Portugal

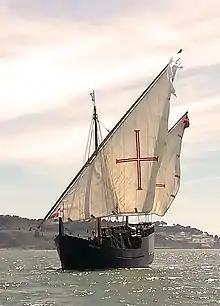
Vera Cruz Caravel replica sailing on the Tagus River, near Lisbon

Invasions from the North also occurred in this period, with Viking incursions raiding the coast between the 9th and 11th centuries, including Lisbon. This resulted in the establishment of small Norse settlements in the coastline between Douro and Minho.